Sibyl M. Rock

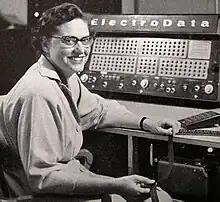
Operating an ElectroData computer, 1955

Sibyl Martha Rock (August 1, 1909 – November 17, 1981) was an American inventor who was a pioneer in mass spectrometry and computing. Rock was a key person in Consolidated Engineering Corporation's (CEC) mass spectrometry team at a time when mass spectrometers were first being commercialized for use by researchers and scientists. Rock was instrumental in developing mathematical techniques for analyzing the results from mass spectrometers, in developing an analog computer with Clifford Berry for analysis of equations, and in sustaining an ongoing dialog between engineers and customers involved in development of both the mass spectrometer and an early digital computer, CEC's Datatron.